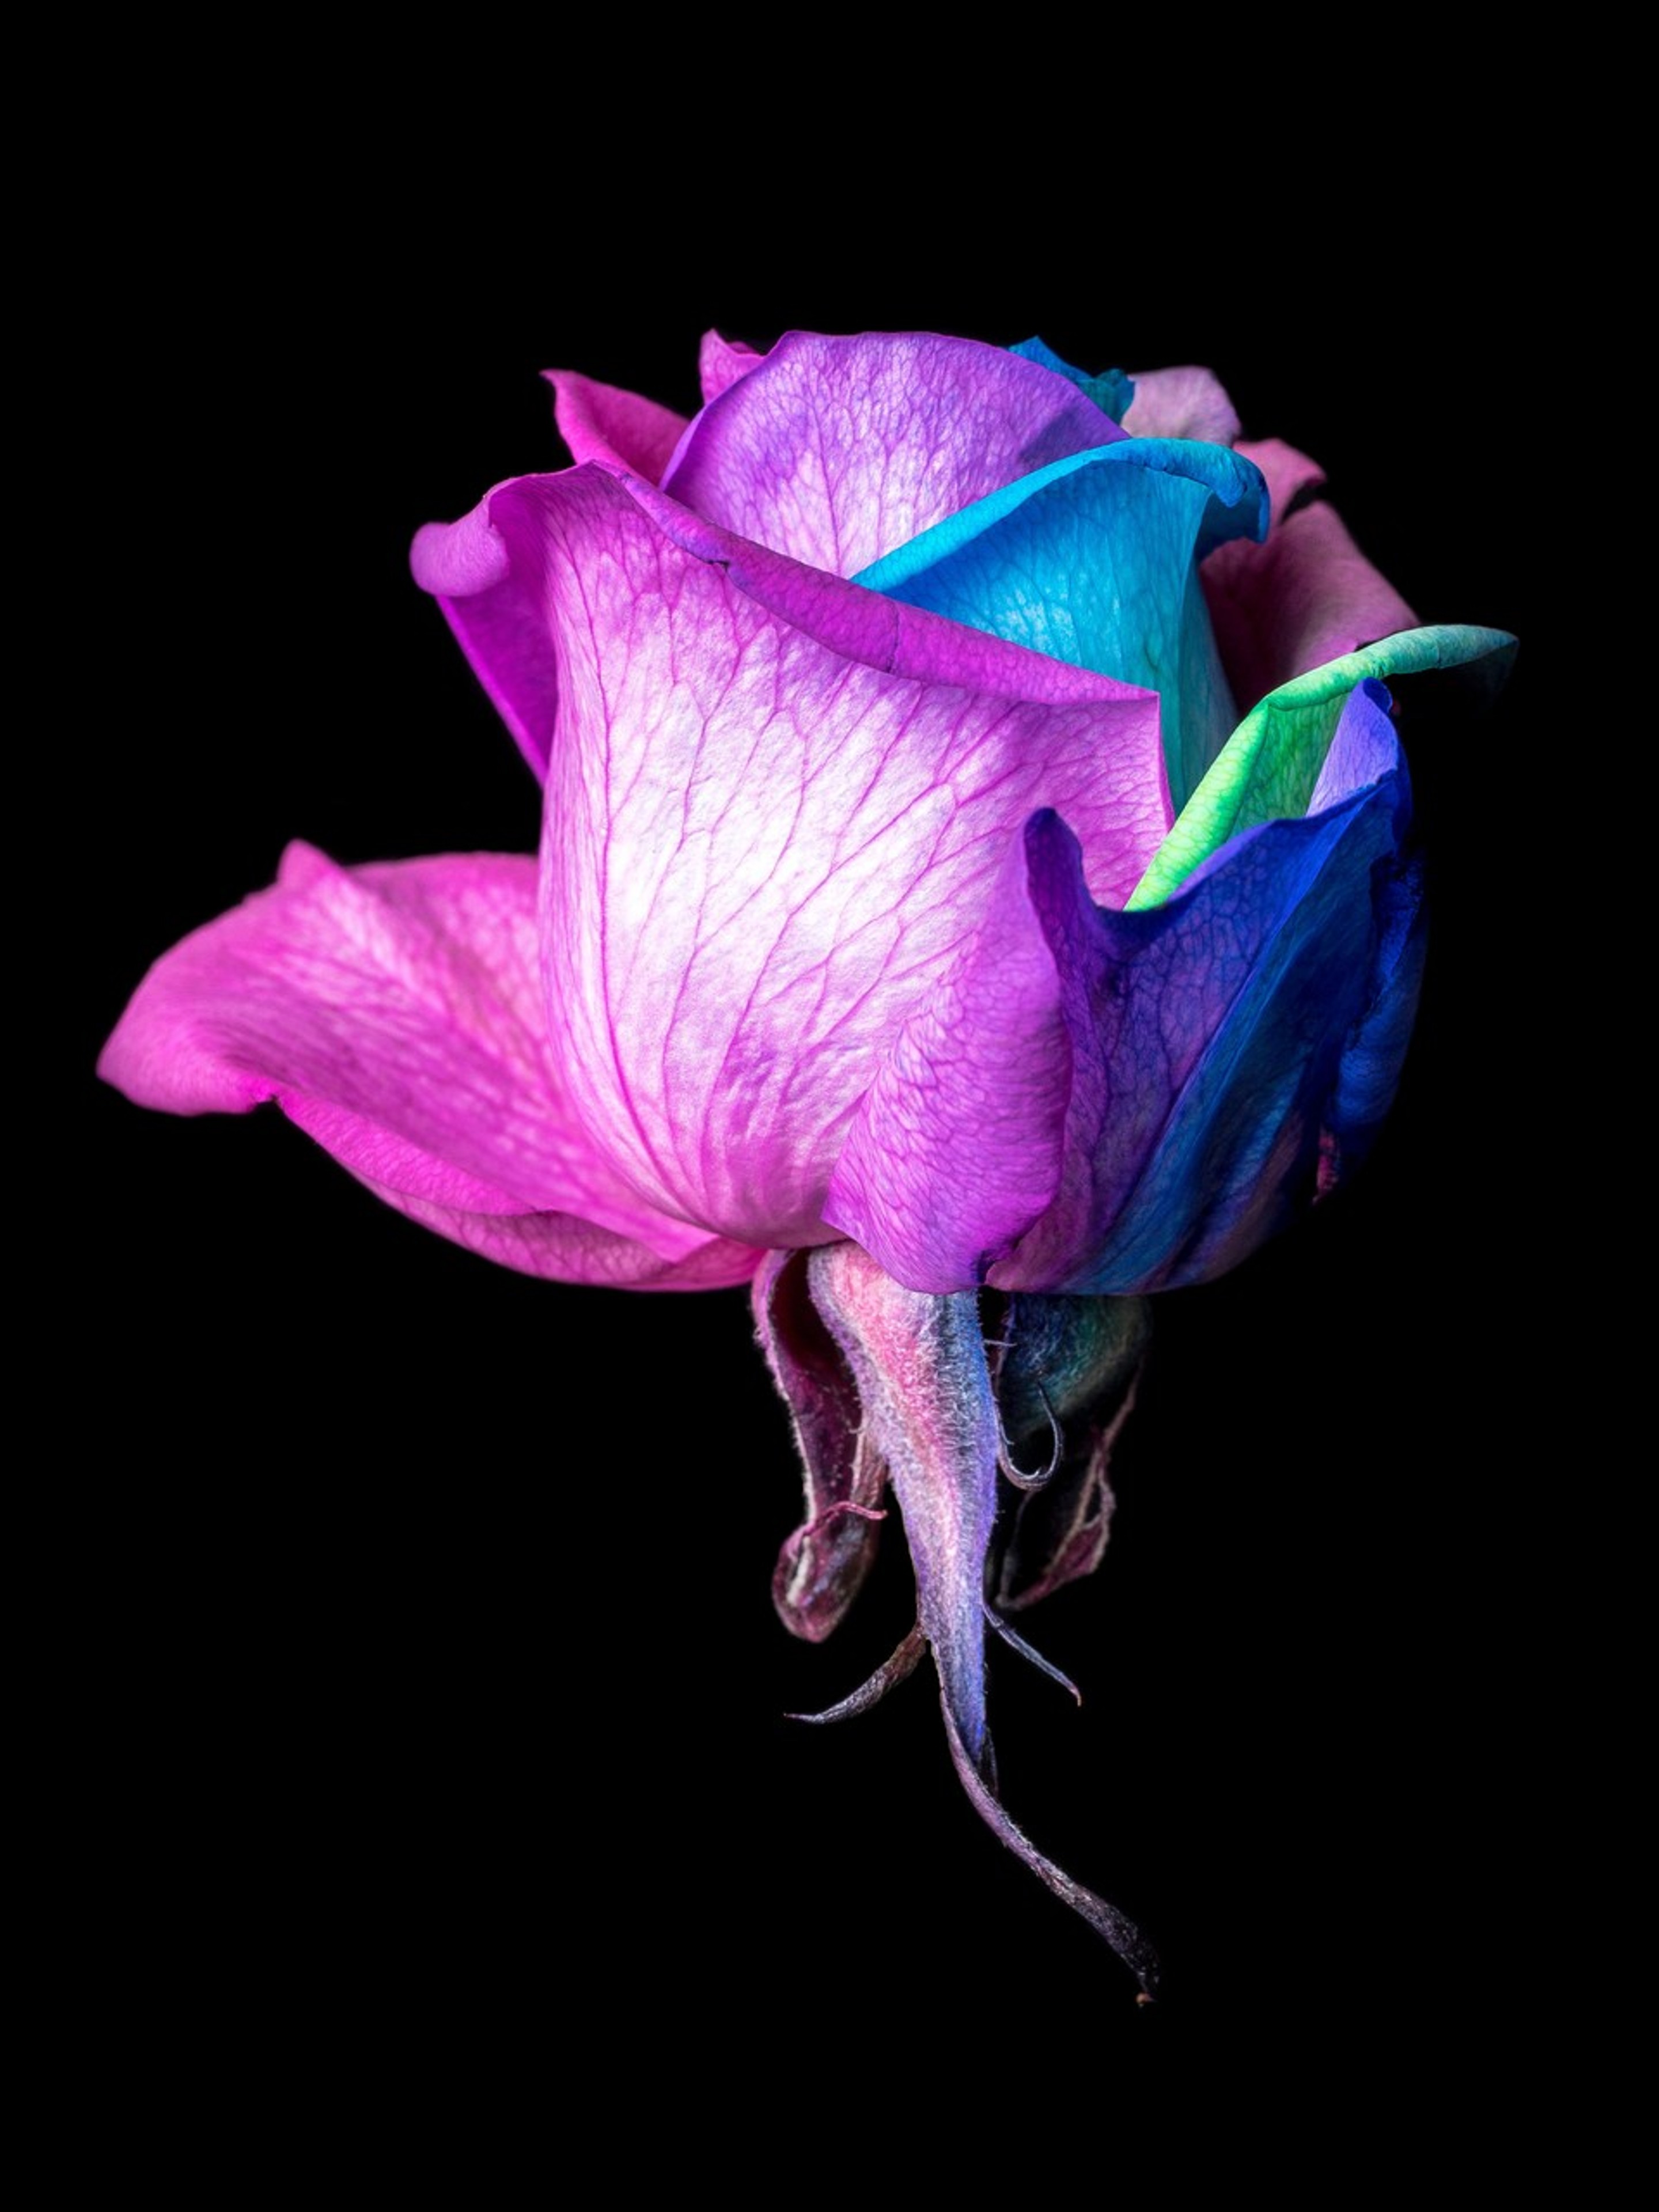
nature, blossom, plant, photography, stem, flower, petal, pink, purple, blue, violet, flowering plant, rose family, rose, garden roses, Colorfulness, still life photography, rose order, magenta, plant stem, morning glory, bud